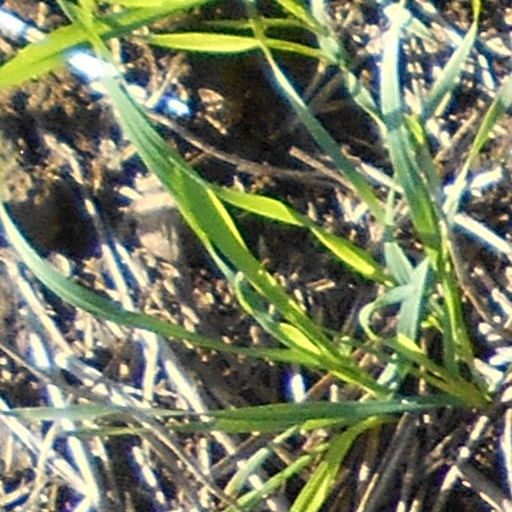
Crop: wheat